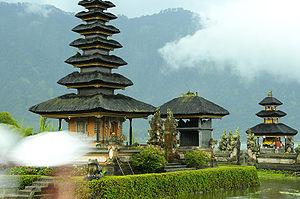
Candikuning est une ville indonésienne du kecamatan de Baturiti, dans le kabupaten de Tabanan de la province de Bali. L'usage, notamment pour les voyageurs, semble être d'employer le nom Bedugul, qui n'est pas officiellement une commune, plutôt la dénomination d'une zone touristique.